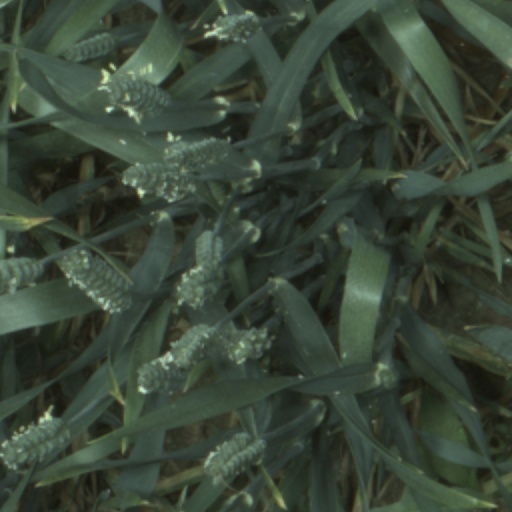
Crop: wheat